Podujevë

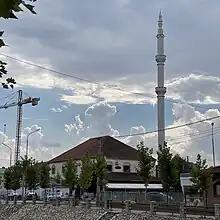
Met Podujevë Mosque is one of the mosques located in the city

The municipality of Podujevë has 70,975 inhabitants according to the 2024 census, compared to 88,499 in 2011. In the same year, the urban population numbered 23,453 citizens and the rural 65,046.